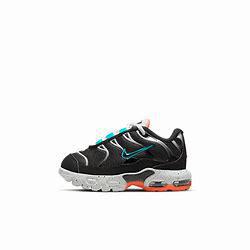
Brand: Nike
Model: Tuned 1 Essential